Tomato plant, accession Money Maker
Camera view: bottom (45 deg); turntable rotation: 180 degrees
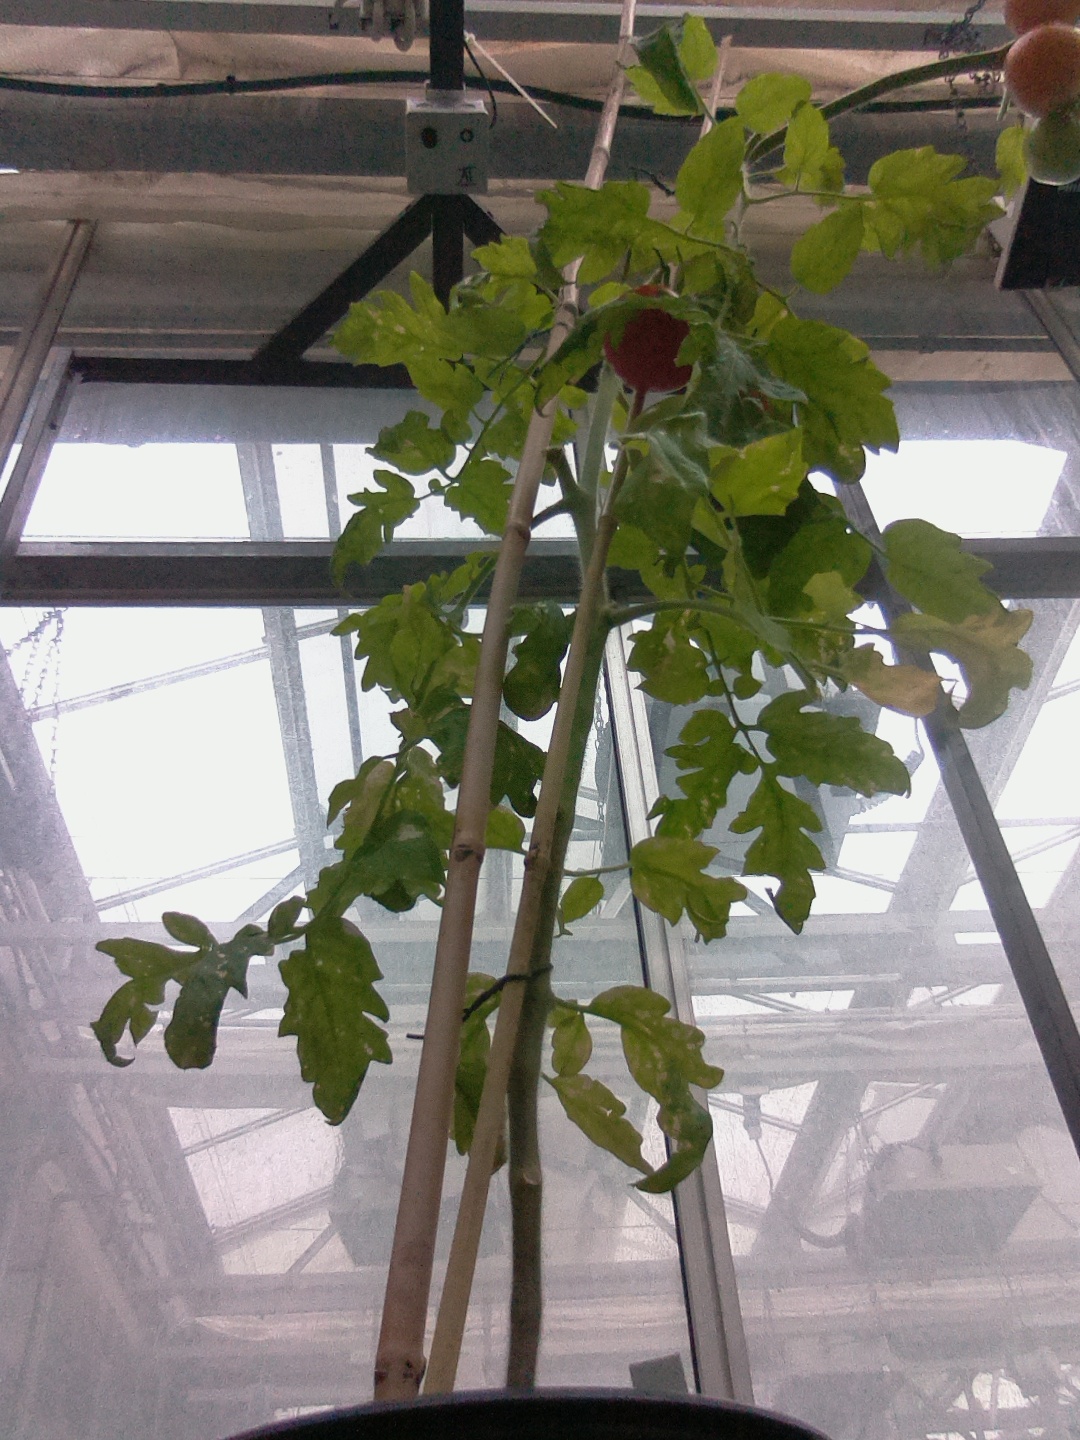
BBCH growth stage 87: 70%-80% of fruits show typical fully ripe color